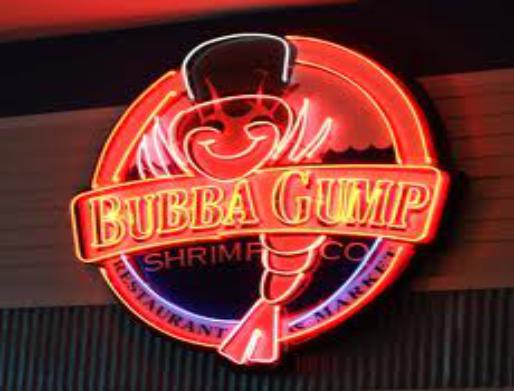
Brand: Bubba Gump Shrimp Company
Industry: Food